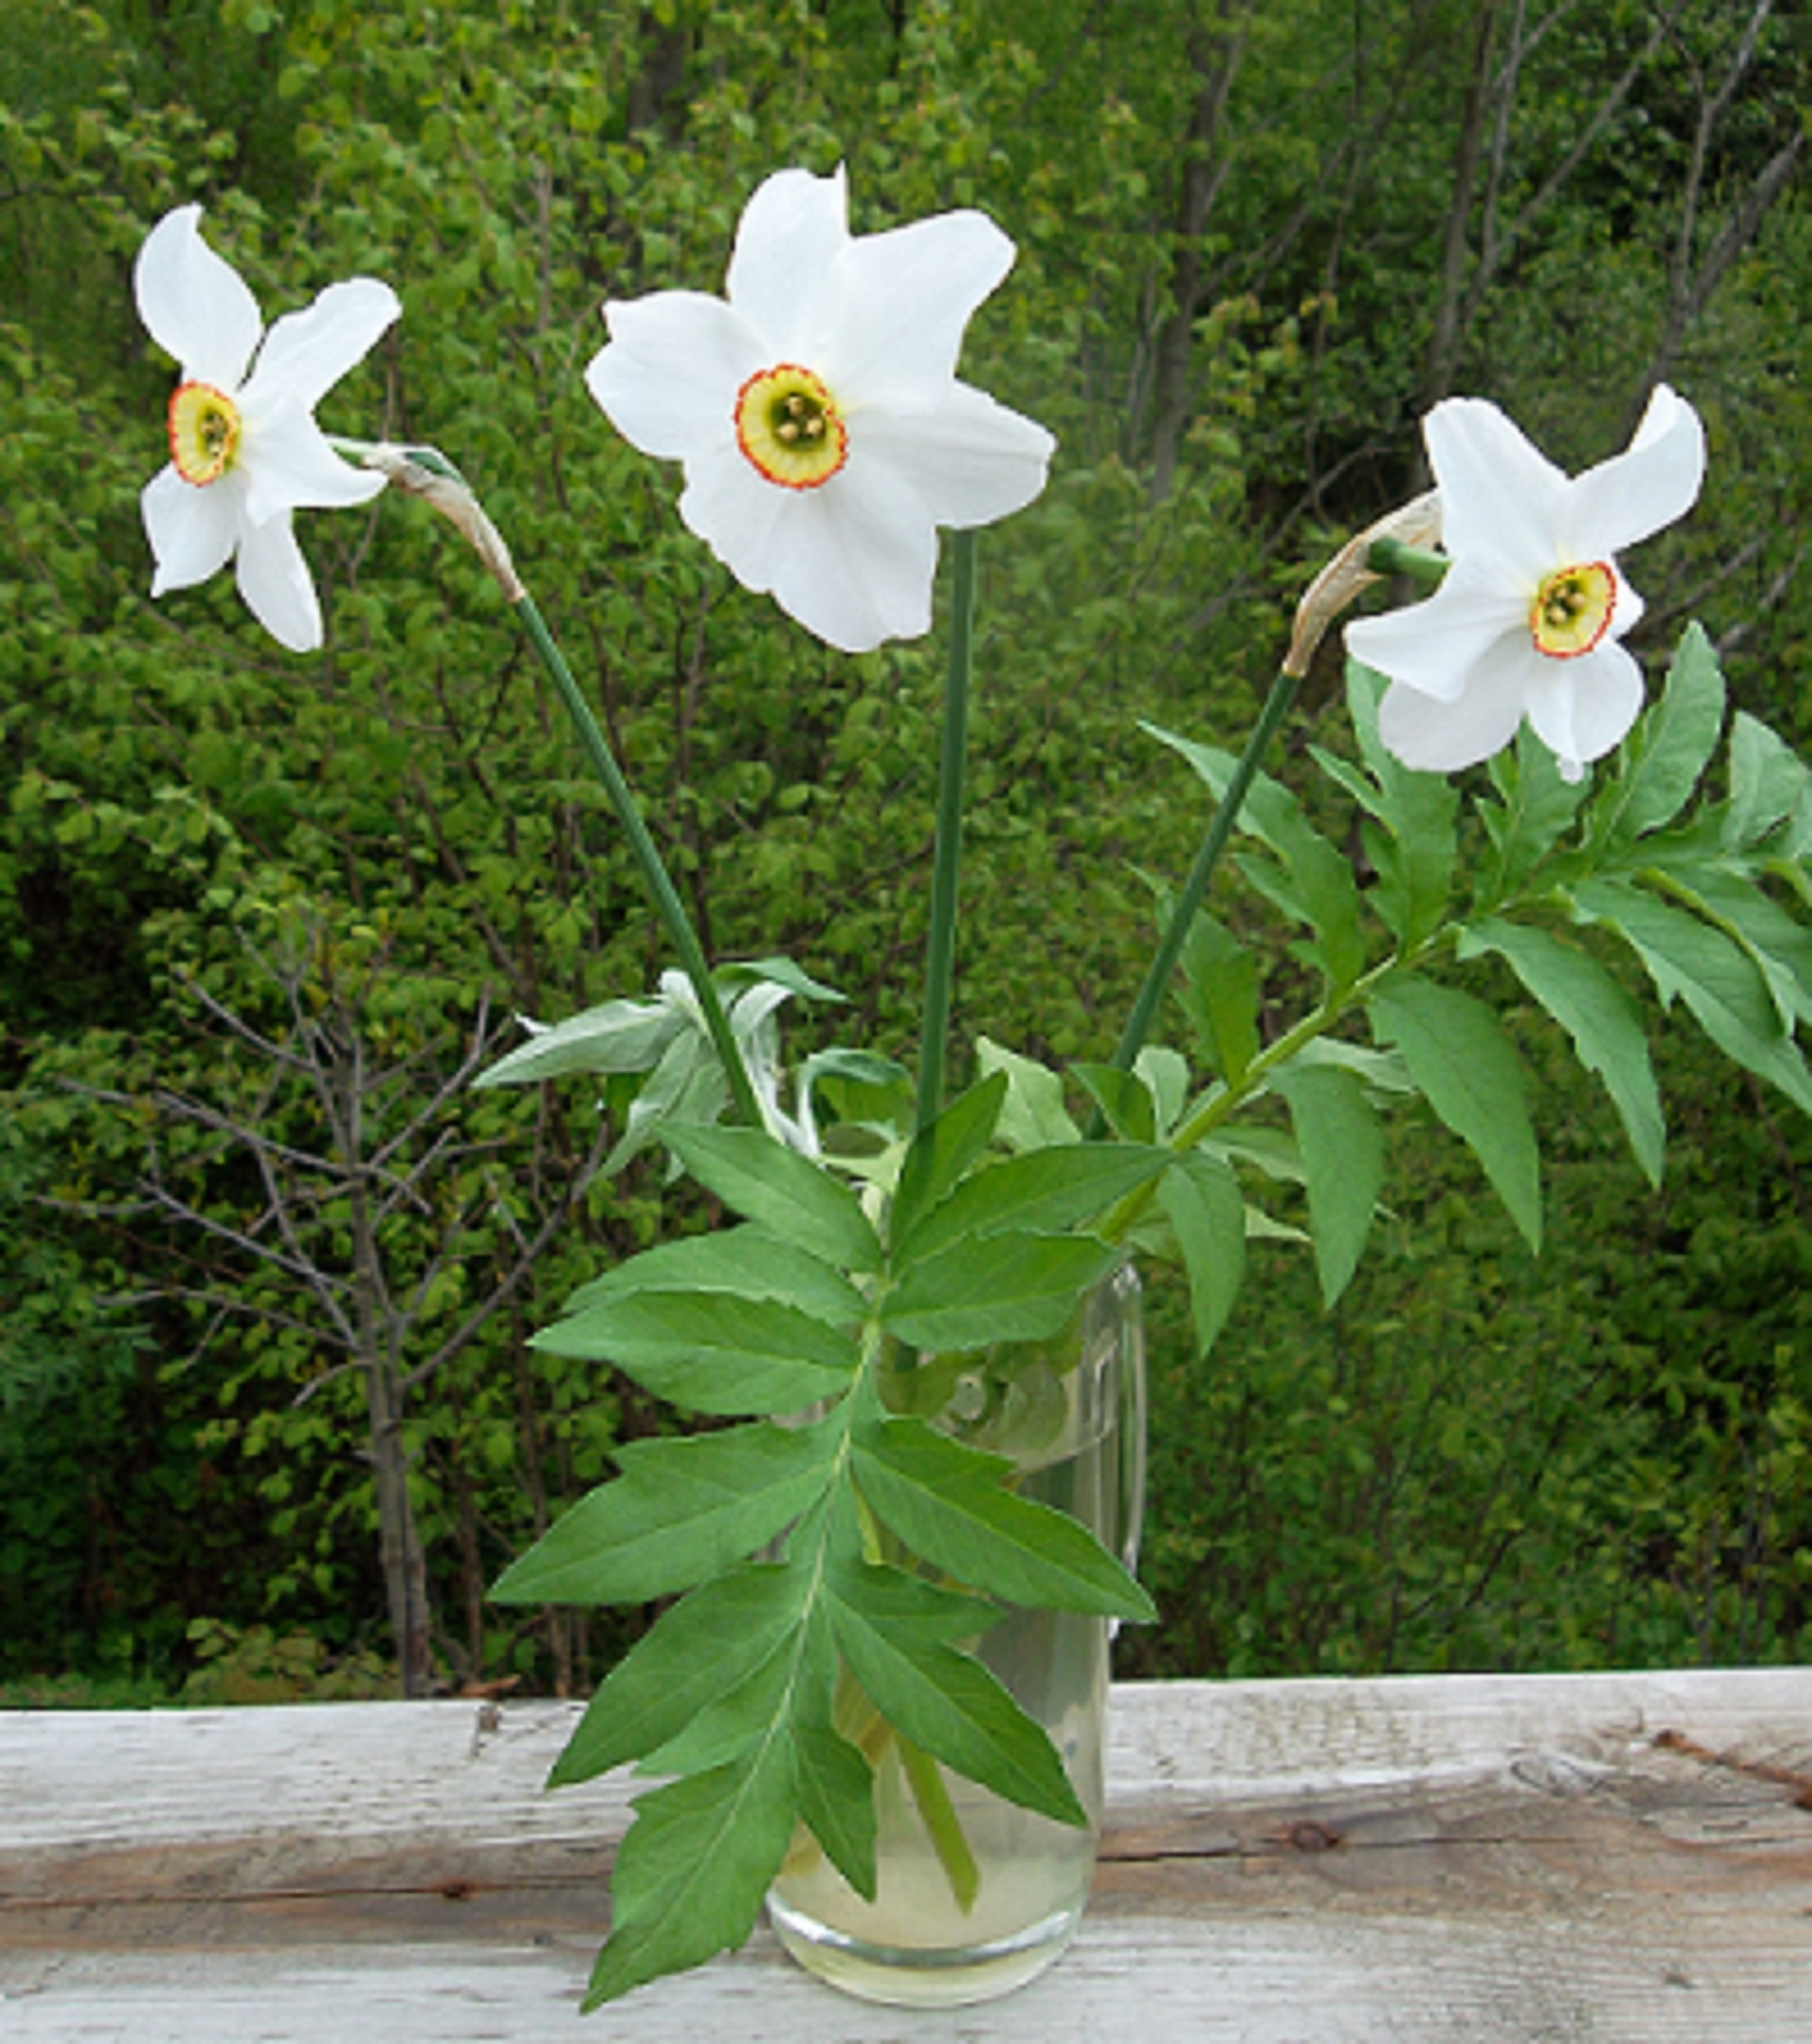
flowers, flower, plant, white, petal, terrestrial plant, groundcover, grass, flowering plant, flowerpot, houseplant, shrub, herbaceous plant, annual plant, automotive wheel system, wildflower, Pedicel, tree, perennial plant, plant stem, symbol, lily family, wheel